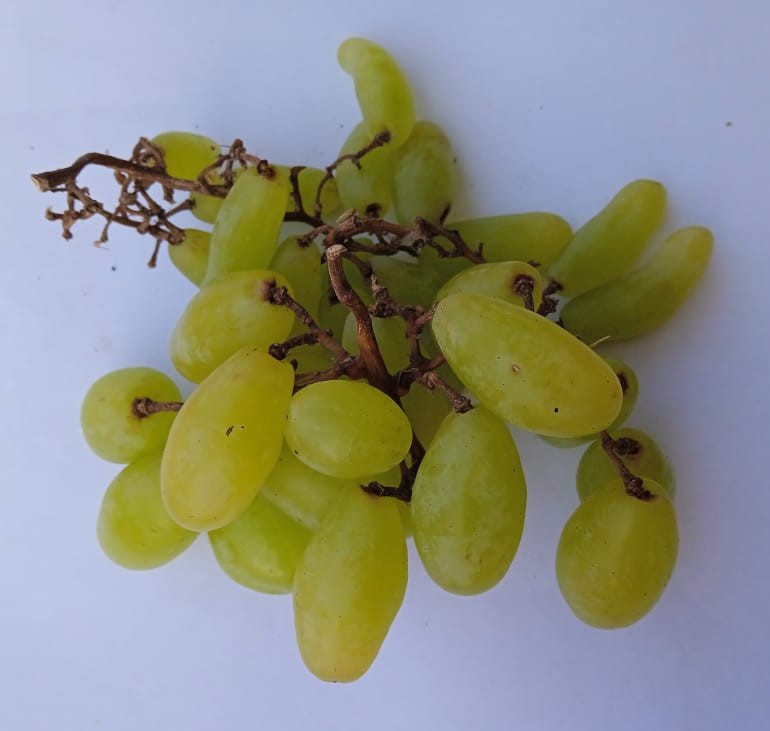
Fruit: grape
Condition: fresh